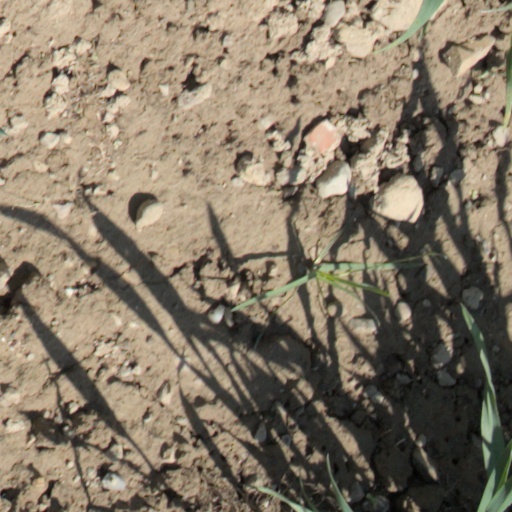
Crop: wheat